Benet Academy

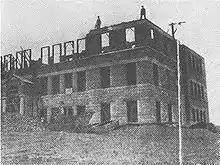
St. Procopius College under construction on July 23, 1900. The mission of the college was "not only to train candidates for the priesthood, but give young men in general such an education as to prepare them to become leaders of their people in the various walks of life."

As enrollment increased to 46 in 1891, it became obvious that St. Procopius College's enrollment would soon outstrip its facilities in Pilsen. Neuzil was replaced as rector by Rev. Ildephonse Wittman, also a Benedictine, in 1894. In 1896, the Abbey bought a farm in Lisle from Morris Neff to provide more space and a "better atmosphere". On March 12, 1900, a new building was approved, to be built at the southwest corner of Maple and College Avenues. The groundbreaking was held on April 19, 1900, the school moved in May, and the new facility was dedicated on July 1, 1901, by Peter Muldoon, Bishop of the Diocese of Chicago. Classes began in September with six faculty and 11 students. Atheists in Chicago vehemently objected to the Catholic church-run school, but the Czech community came to the school's defense. Limited financial aid for the generally poor Czech immigrants led to meager enrollment. Attendance grew from 13 in 1901 to 100 in 1908.